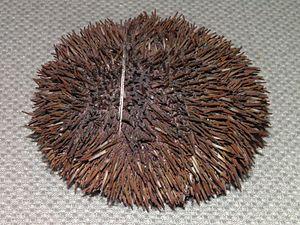
Les Strongylocentrotidae sont une famille d'oursins de l'ordre des Camarodonta.
Strongylocentrotus intermedius est une espèce d'oursin de la famille des Strongylocentrotidae.
Strongylocentrotus est un genre d’oursins réguliers de la famille des Strongylocentrotidae, que l'on trouve principalement dans l'Océan Pacifique.